Apelles

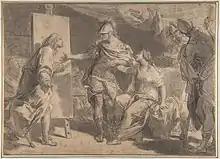
"Alexander the Great Offering His Concubine Campaspe to the Painter Apelles" (Gaetano Gandolfi, c. 1793–97)

A number of his paintings were taken to Rome (including "Aphrodite Anadyomene") and placed there on public display; in two compositions featuring portraits of Alexander ("Castor and Pollux with Victory and Alexander the Great", and "The Figure of War with his Hands Tied Behind Him Following the Triumphal Chariot of Alexander") the Emperor Claudius later had Alexander's face replaced with that of his grandfather Augustus.